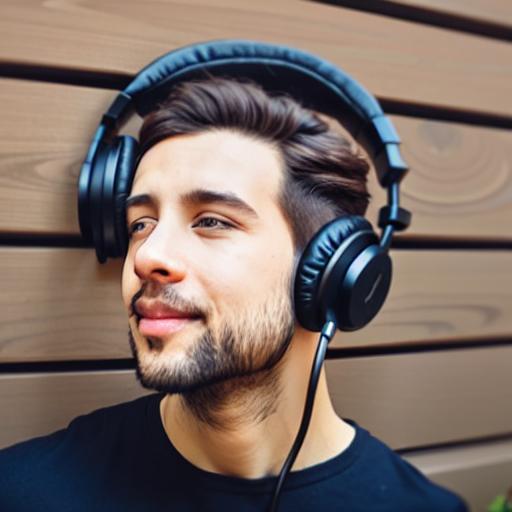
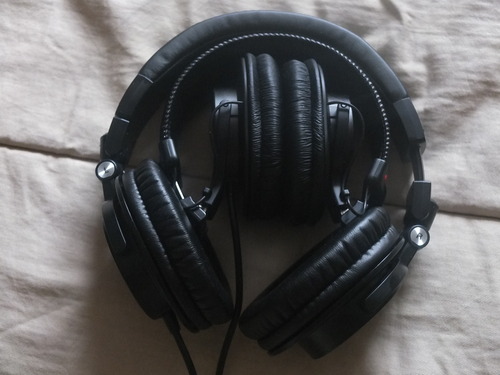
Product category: headphones
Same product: no